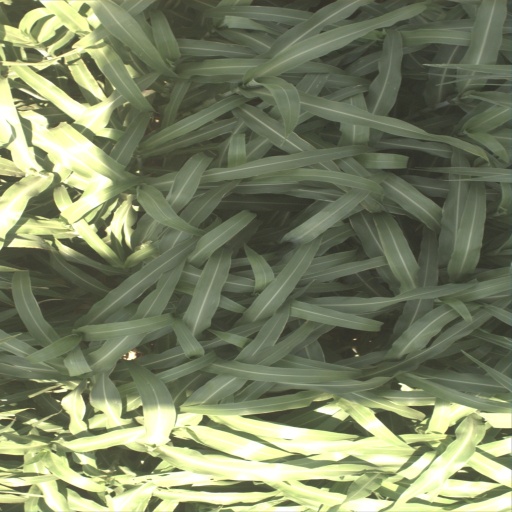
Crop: sorghum